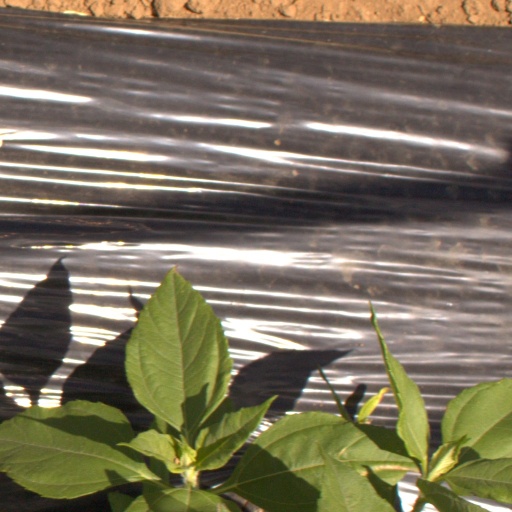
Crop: Jerusalem artichoke